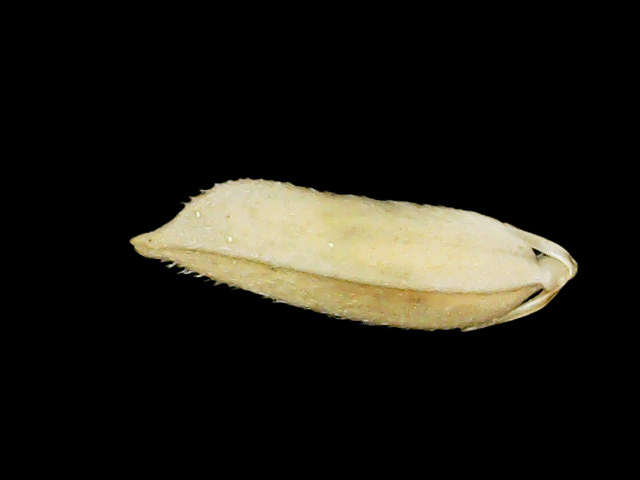
Rice variety: Binadhan19